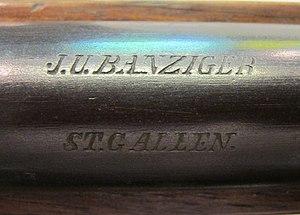
Johann Ulrich Banziger, armurier à St Gall entre 1848 et 1906. Il a présenté des armes de chasse et de tir à l'exposition nationale de 1883 à Zurich.
L'appellation fusil Vetterli désigne une série de fusils militaires à répétition et à chargement par la culasse adoptés par l'armée suisse en 1869, où ils remplacent différents modèles de fusils à chargement par bouche, principalement la carabine fédérale 1851, le fusil d'infanterie 1863 et des armes à chargement par la culasse, les Milbank-Amsler 1867 et Peabody 1867. Ils céderont eux-mêmes leur place en 1889 au fusil Schmidt-Rubin. Les fusils Vetterli furent conçus par Johann-Friedrich Vetterli, directeur technique de la Société Industrielle Suisse SIG, à Neuhausen.